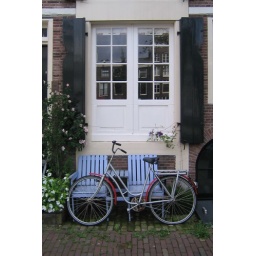
blue bike in amsterdam